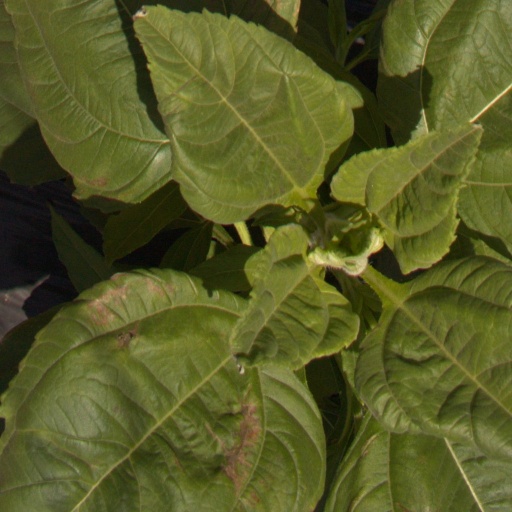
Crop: Jerusalem artichoke